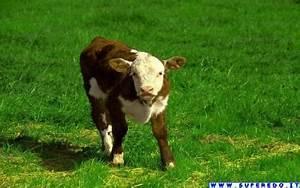
cow